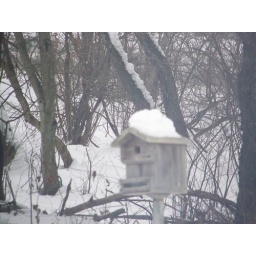
This was taken through the window in my front door. I love the way snow stayed on the bird house.